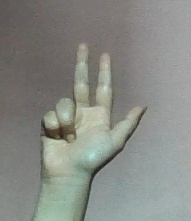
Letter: al